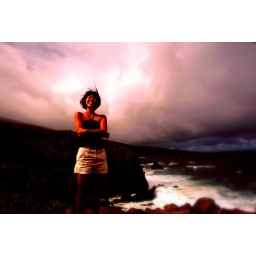
girl , by the best rallye road evah